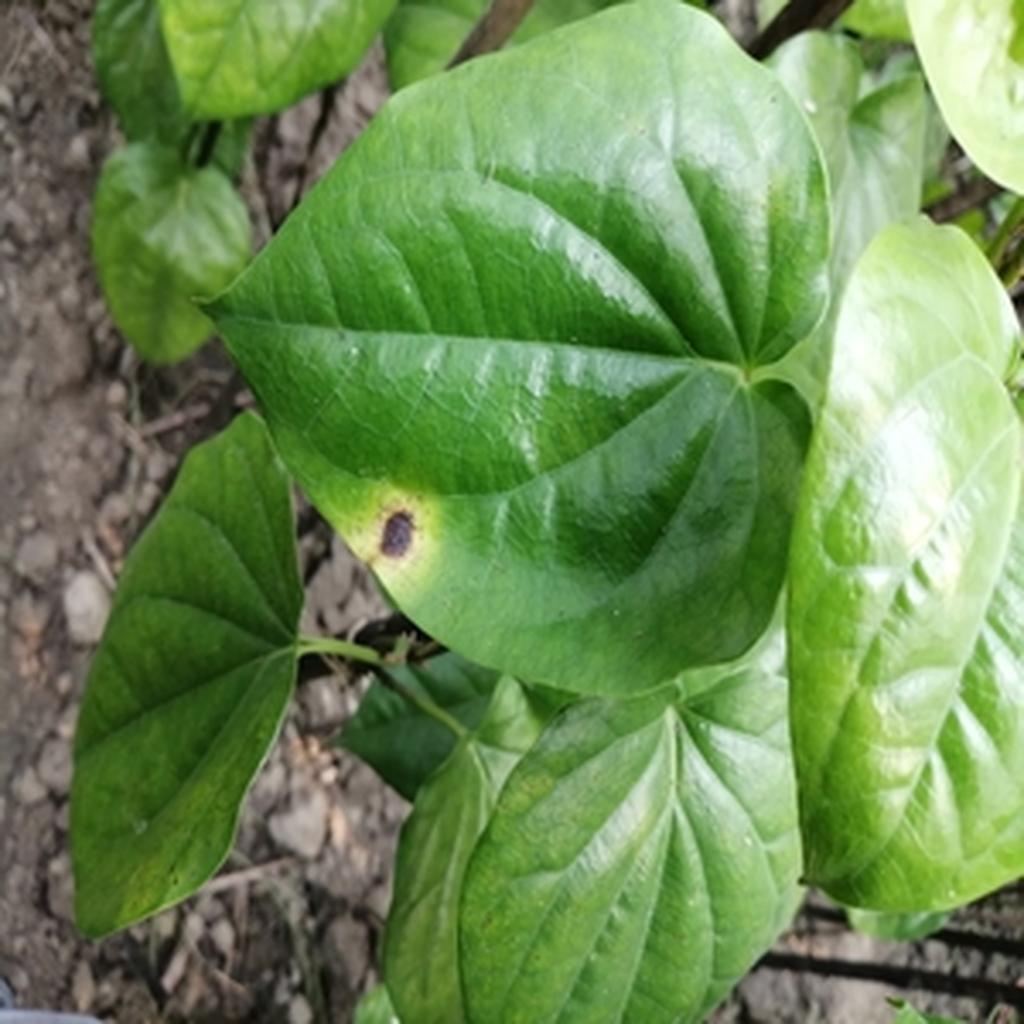
Label: Leaf_Rot